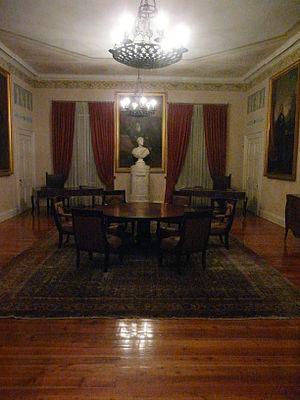
Le Sénat de la Grèce moderne a été, à plusieurs reprises, la chambre haute du parlement de la Grèce moderne, lorsque celui-ci était bicaméral. Depuis 1935, la chambre haute est abolie, et le caractère monocaméral du parlement a été confirmé par la constitution grecque de 1975 — la chambre unique s'appelant Βουλή των Ελλήνων / Voulí ton Ellínon, « Conseil des Grecs. »